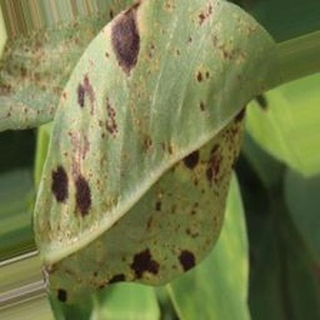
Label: groundnut_rust